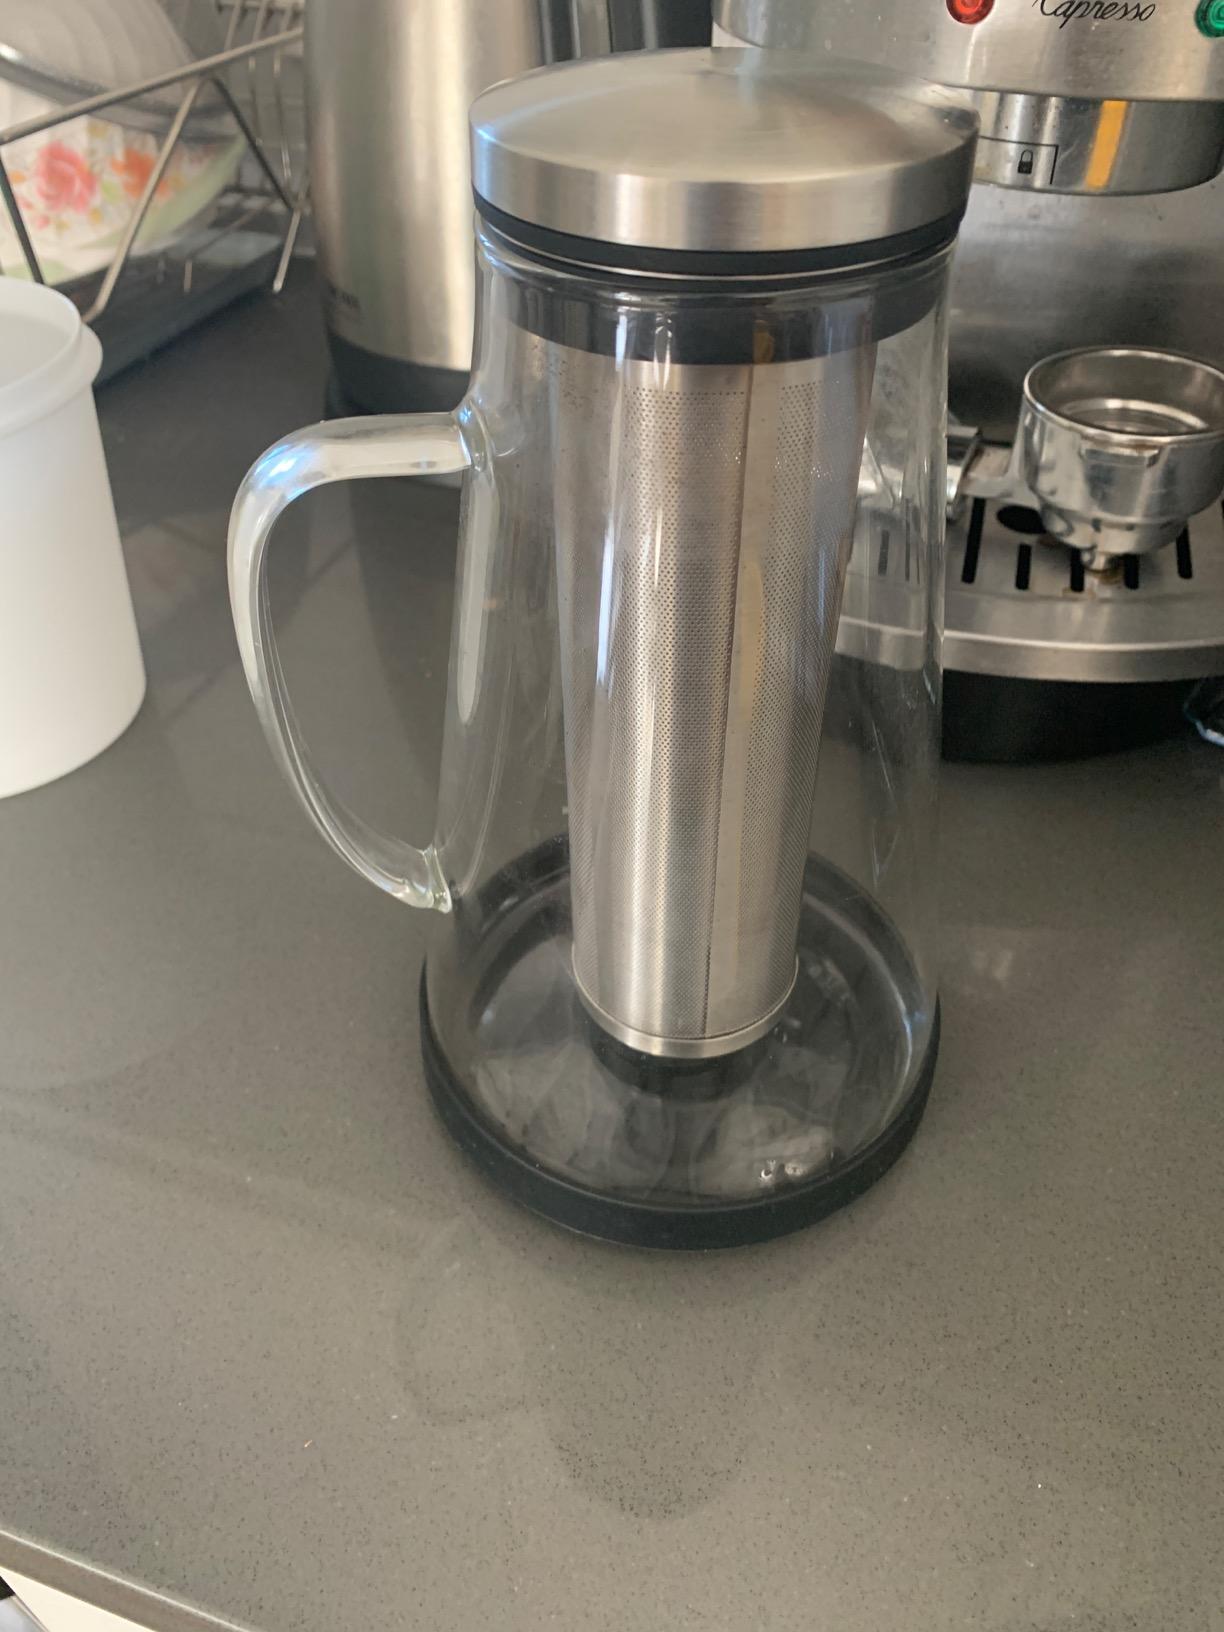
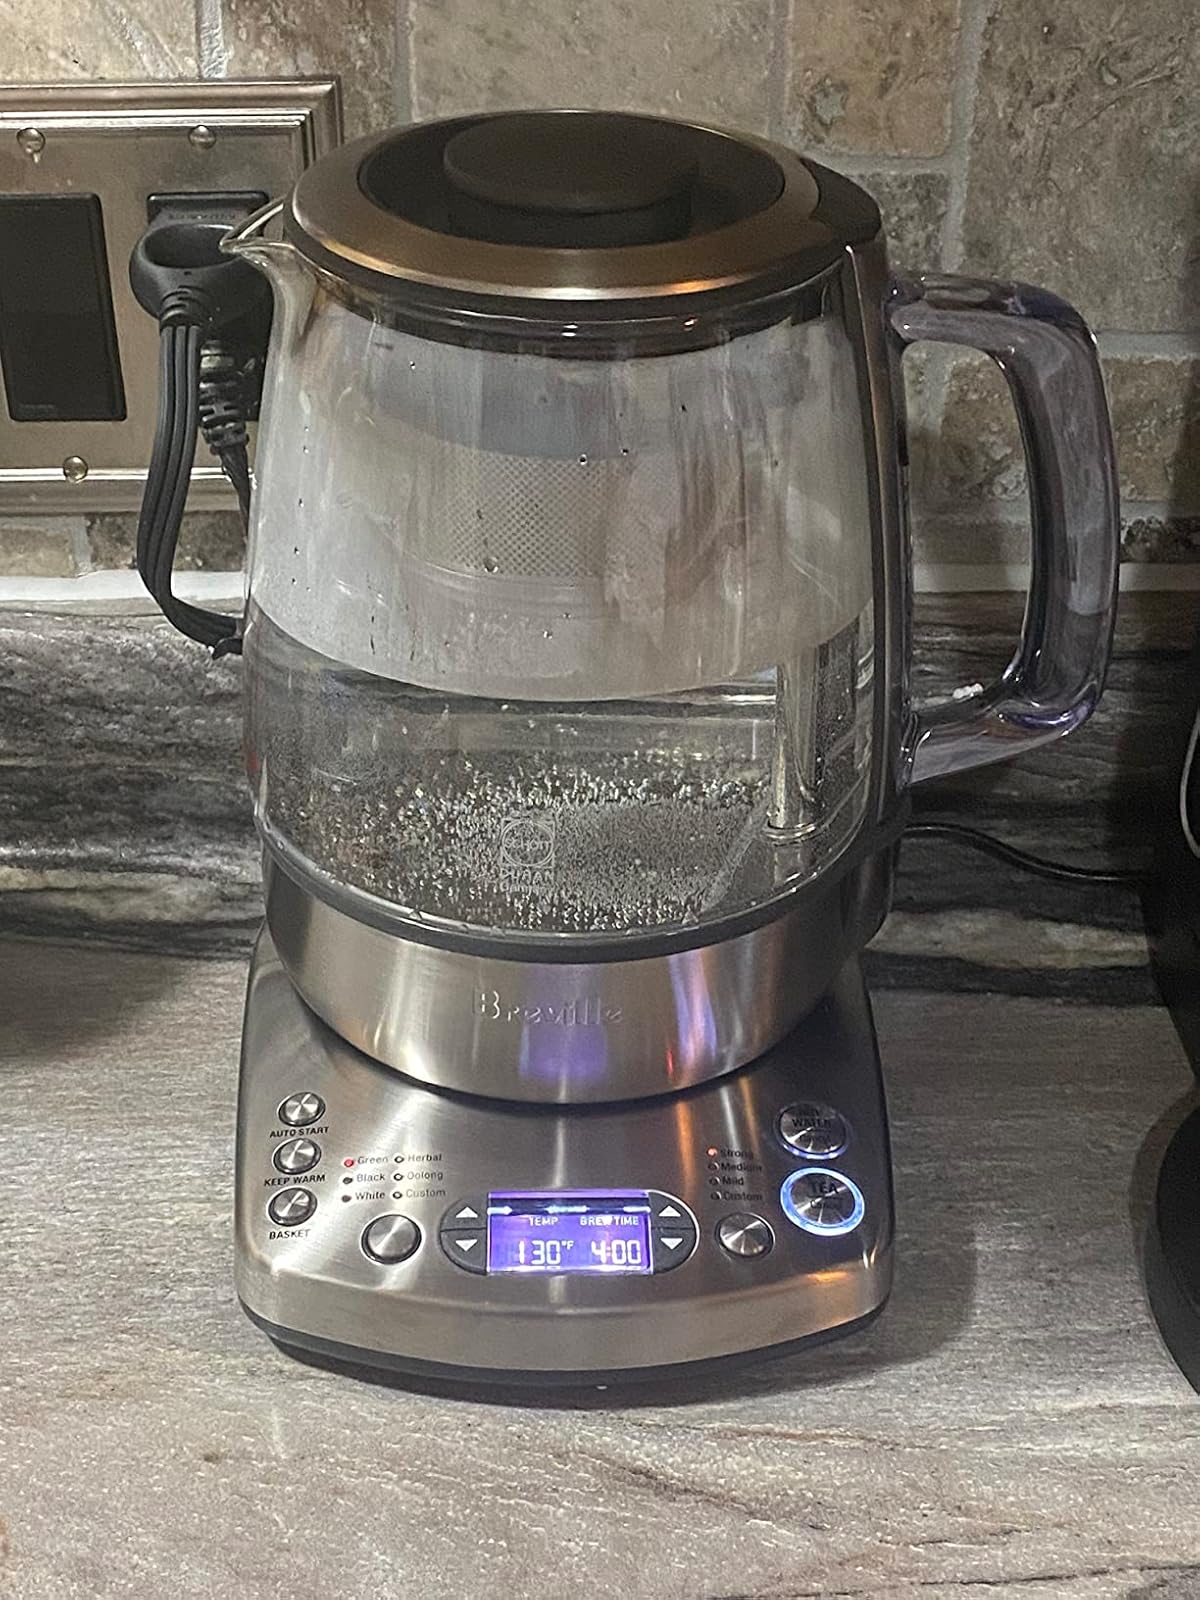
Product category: items_tea
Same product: no